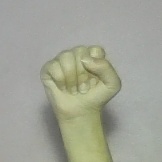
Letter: saad